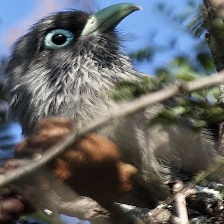
Species: BLUE MALKOHA
Scientific name: CEUTHMOCHARES AEREUS